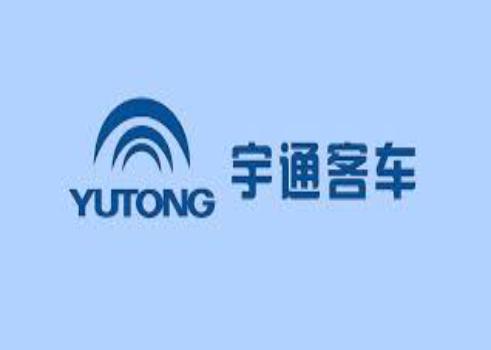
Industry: Transportation